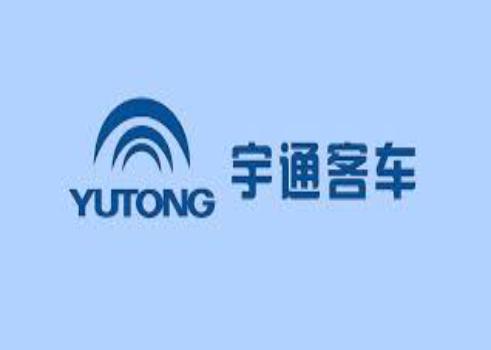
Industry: Transportation